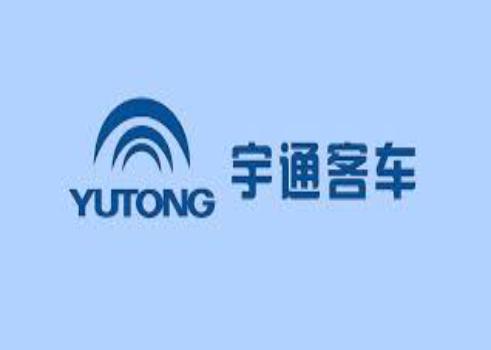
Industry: Transportation